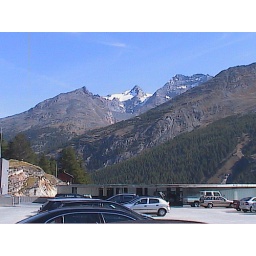
This photo was taken from the car park in Saas Fee, the mountain in the background is the Dom, Switzerlands highest Mountain.